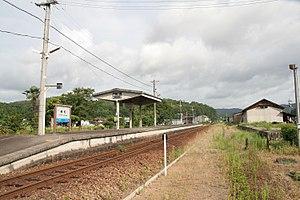
La ligne Geibi est une ligne ferroviaire exploitée par la West Japan Railway Company, dans les préfectures d'Okayama et Hiroshima au Japon.